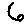
Label: 6